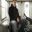
Label: ambulance